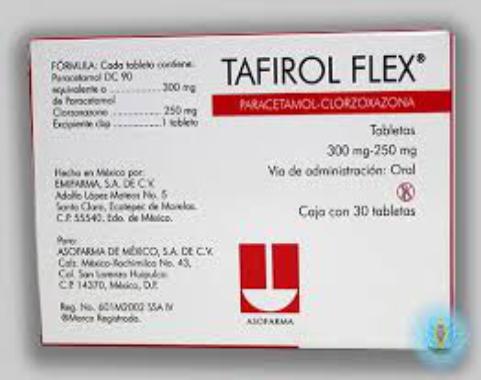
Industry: Medical